Loire Valley (wine)

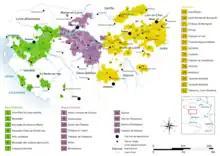

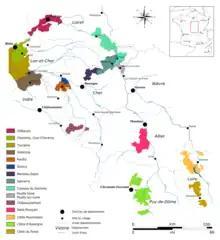

The Loire Valley is often divided into three sections. The Upper Loire includes the Sauvignon blanc dominated areas of Sancerre and Pouilly-Fumé. The Middle Loire is dominated by more Chenin blanc and Cabernet franc wines found in the regions around Touraine, Saumur, Chinon and Vouvray. The Lower Loire that leads to the mouth of the river's entrance to the Atlantic goes through the Muscadet region which is dominated by wines of the Melon de Bourgogne grape. Spread out across the Loire Valley are 87 appellations under the AOC, VDQS and Vin de Pays systems. There are two generic designations that can be used across the whole of the Loire Valley. The "Crémant de Loire" which refers to any sparkling wine made according to the traditional method of Champagne. The "Vin de Pays du Jardin de la France" refers to any varietally labeled wine, such as Chardonnay, that is produced in the region outside of an AOC designation.